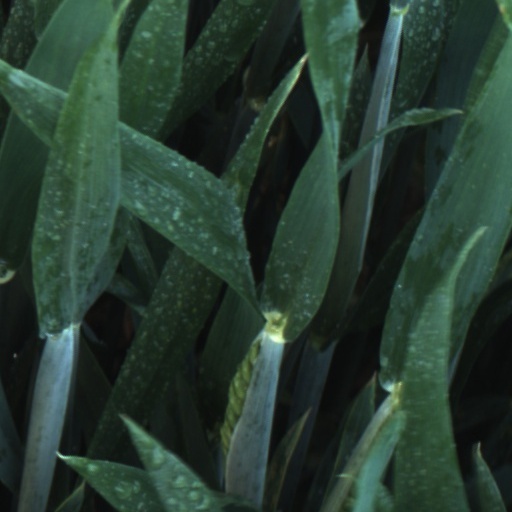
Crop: wheat